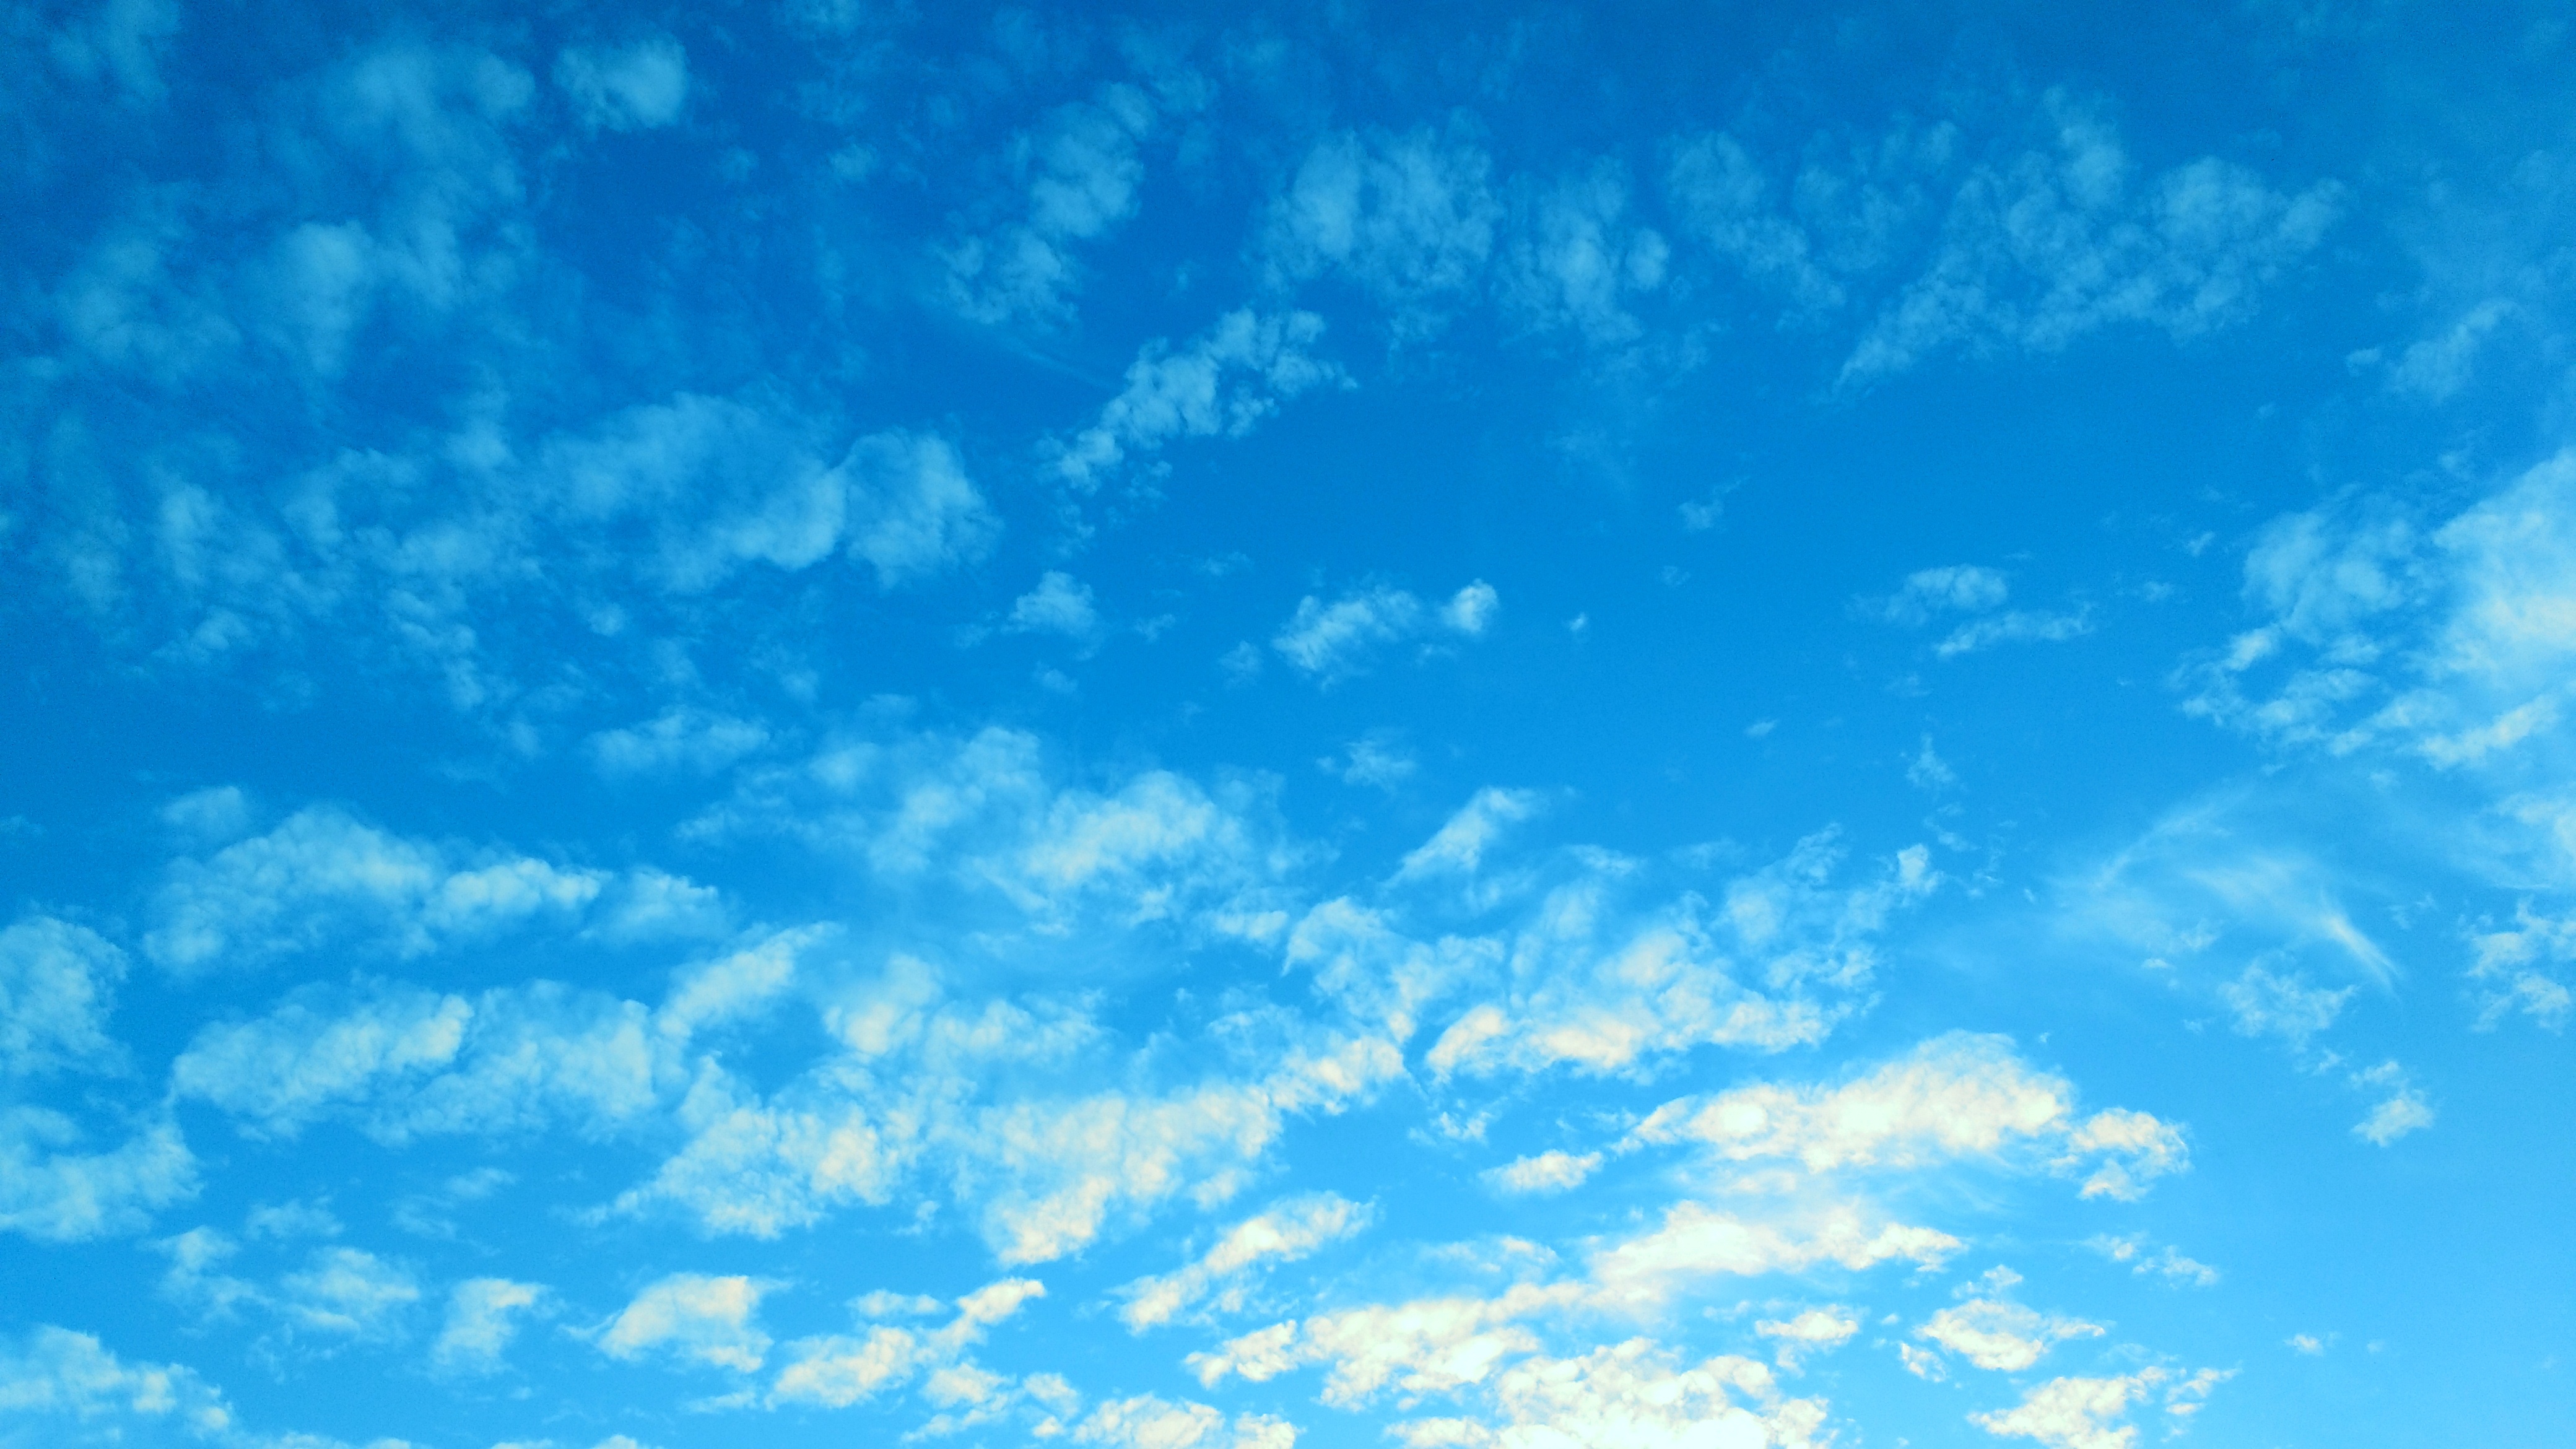
horizon, cloud, sky, sunlight, atmosphere, daytime, cumulus, blue, meteorological phenomenon